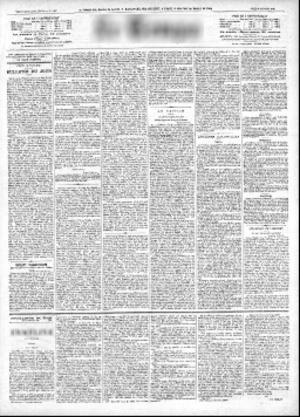
La une d'un journal désigne sa première page. C'est la page la plus importante puisqu'elle est généralement la seule qui sera visible avant l'achat du journal.